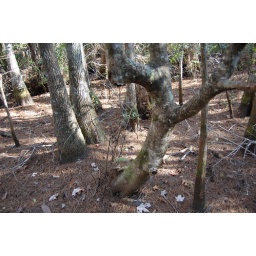
1st tree identified w/ my new field guide. This is Dahoon Holly. Located in Wesley Chapel, FL.